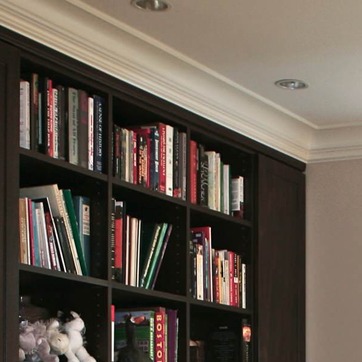
Material: paper